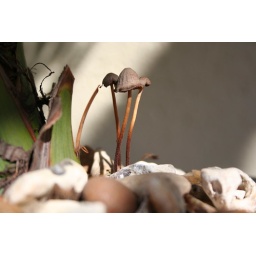
toad stools in my pot plants